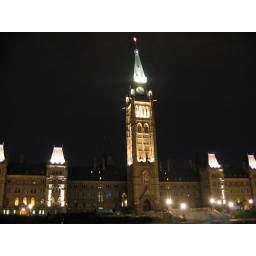
A time exposure photo of the clock tower and the Parliament Building from Parliament Hill in Ottawa, ON